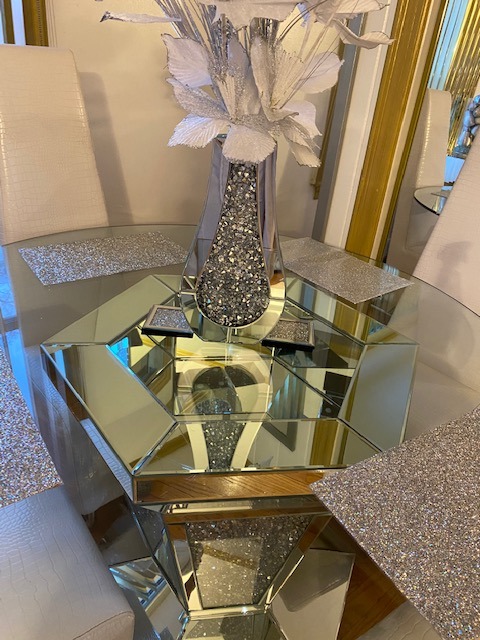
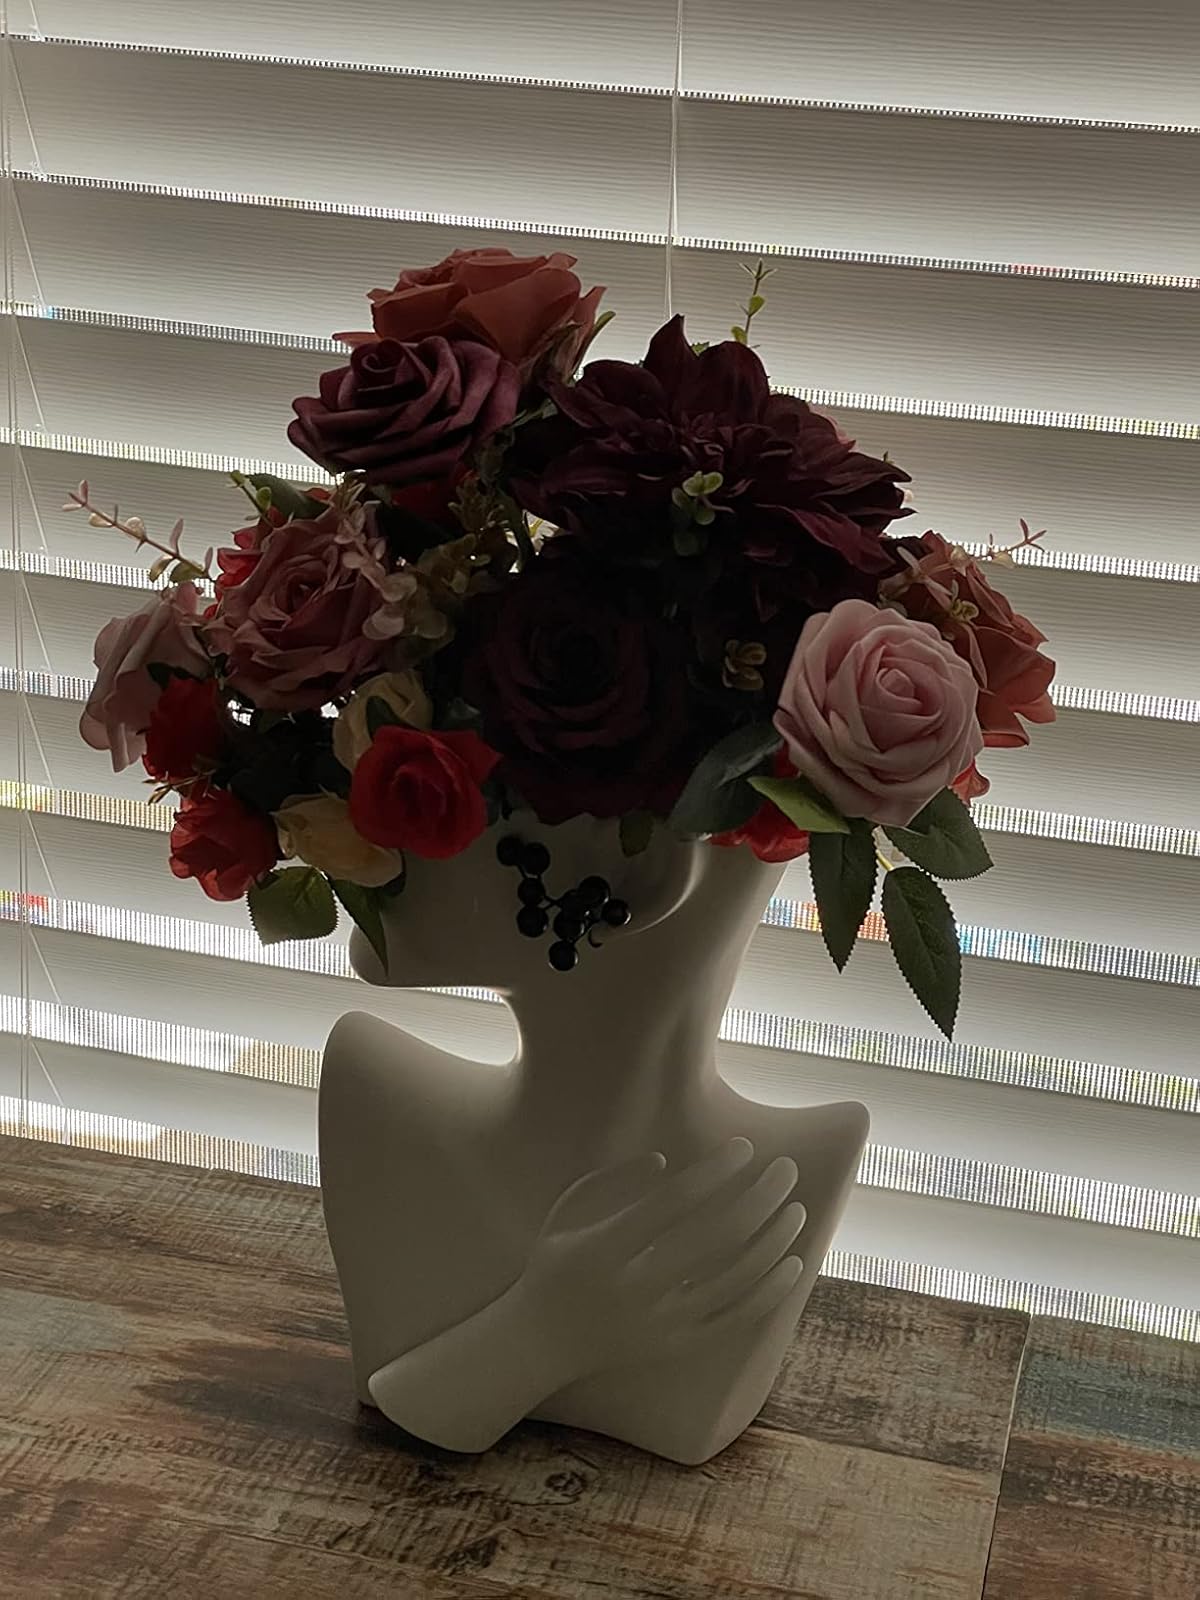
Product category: vase
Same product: no